Alice Liddell

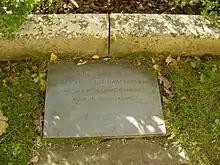
The grave of Alice Hargreaves in the graveyard of the church of St Michael and All Angels, Lyndhurst, Hampshire

After she died in 1934, her body was cremated at Golders Green Crematorium, with her ashes being buried in the graveyard of the church of St Michael and All Angels in Lyndhurst, Hampshire. Alice's mirror can be found on display at the New Forest Heritage Centre, Lyndhurst, a free museum sharing the history of the New Forest National Park.